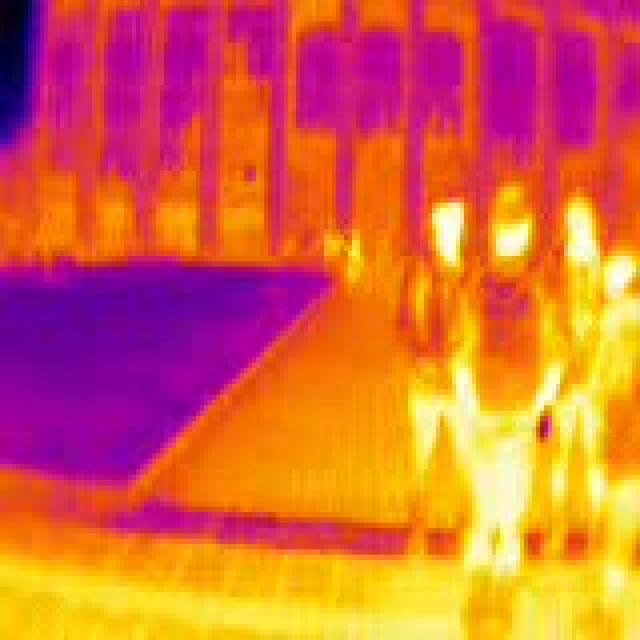
Detected objects:
label: person
label: person
label: person
label: person